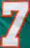
Number: 7